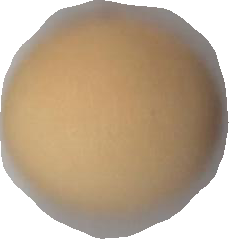
Variety: Grobogan